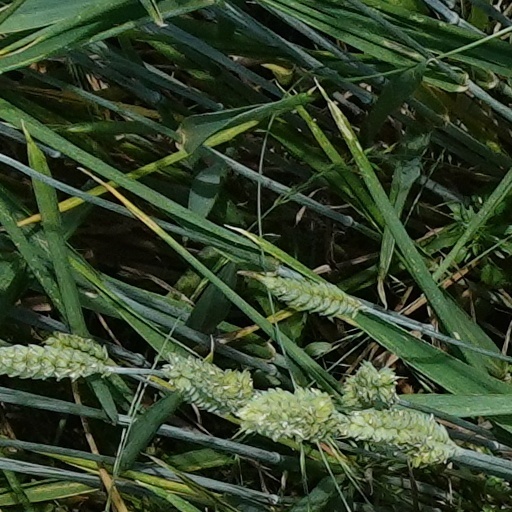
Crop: wheat